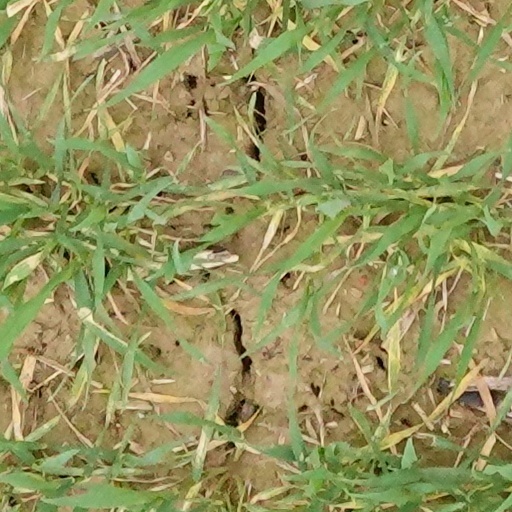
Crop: wheat